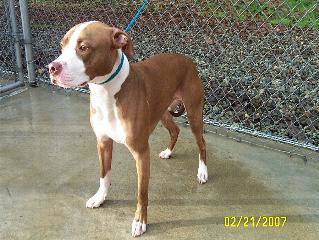
Label: dog